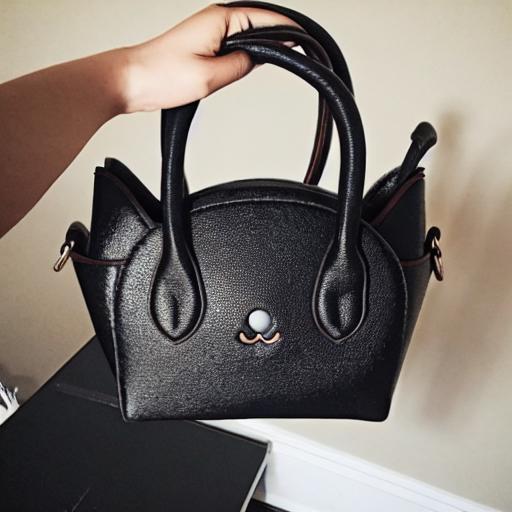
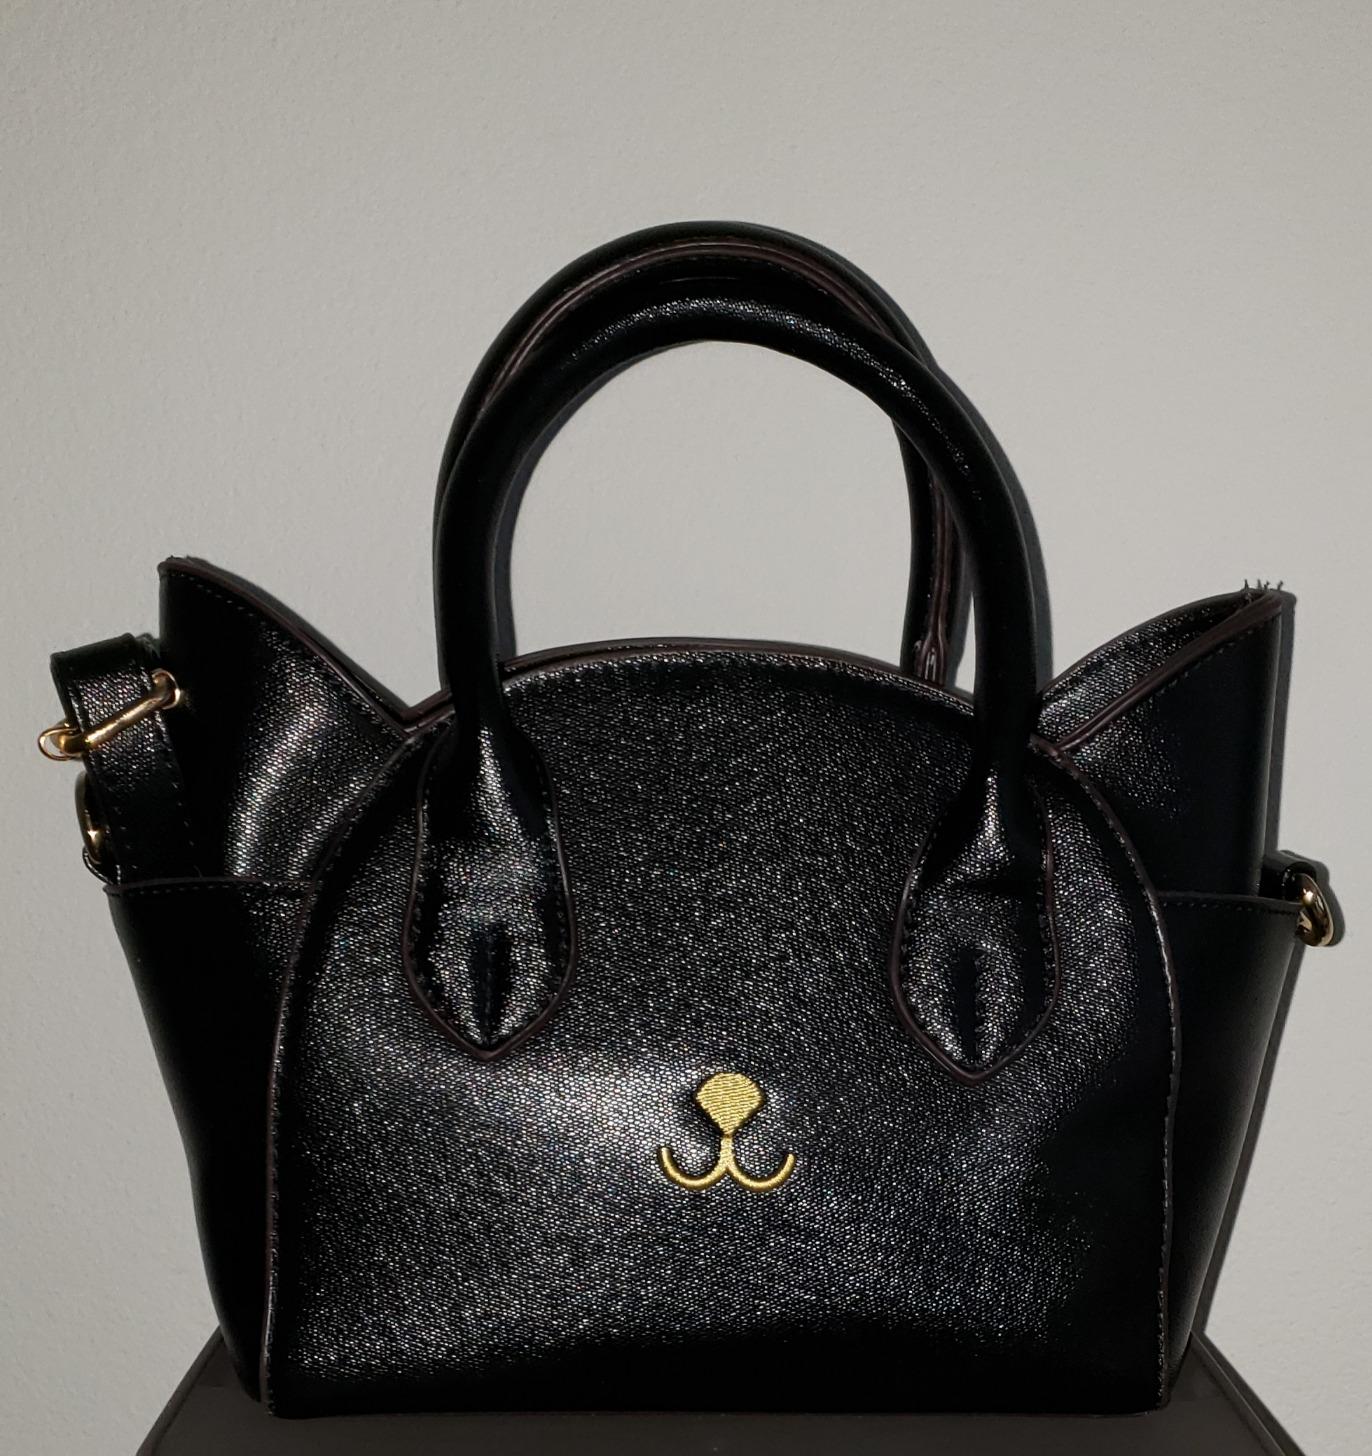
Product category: accessories_handbag
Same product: no